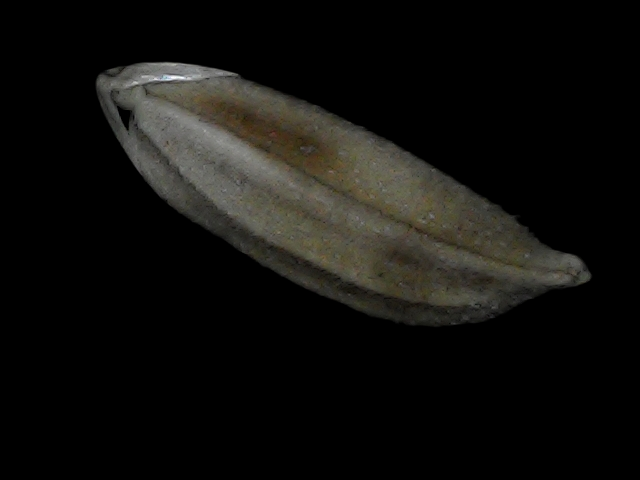
Rice variety: Bd72